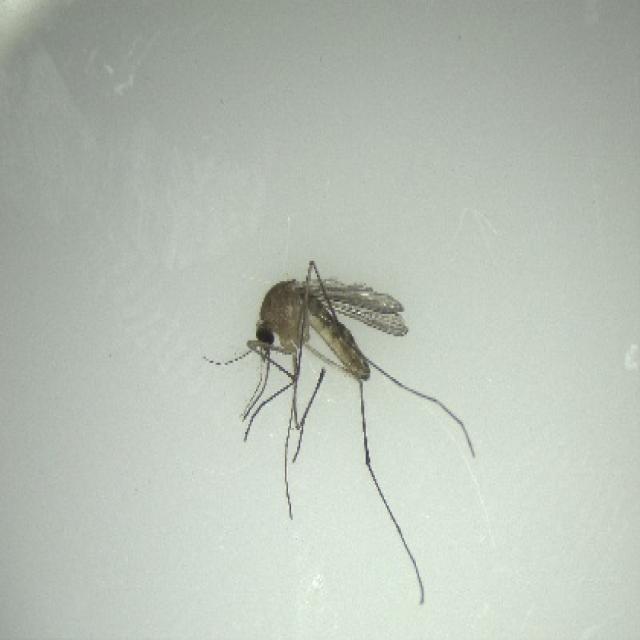
Species: culex_pipiens